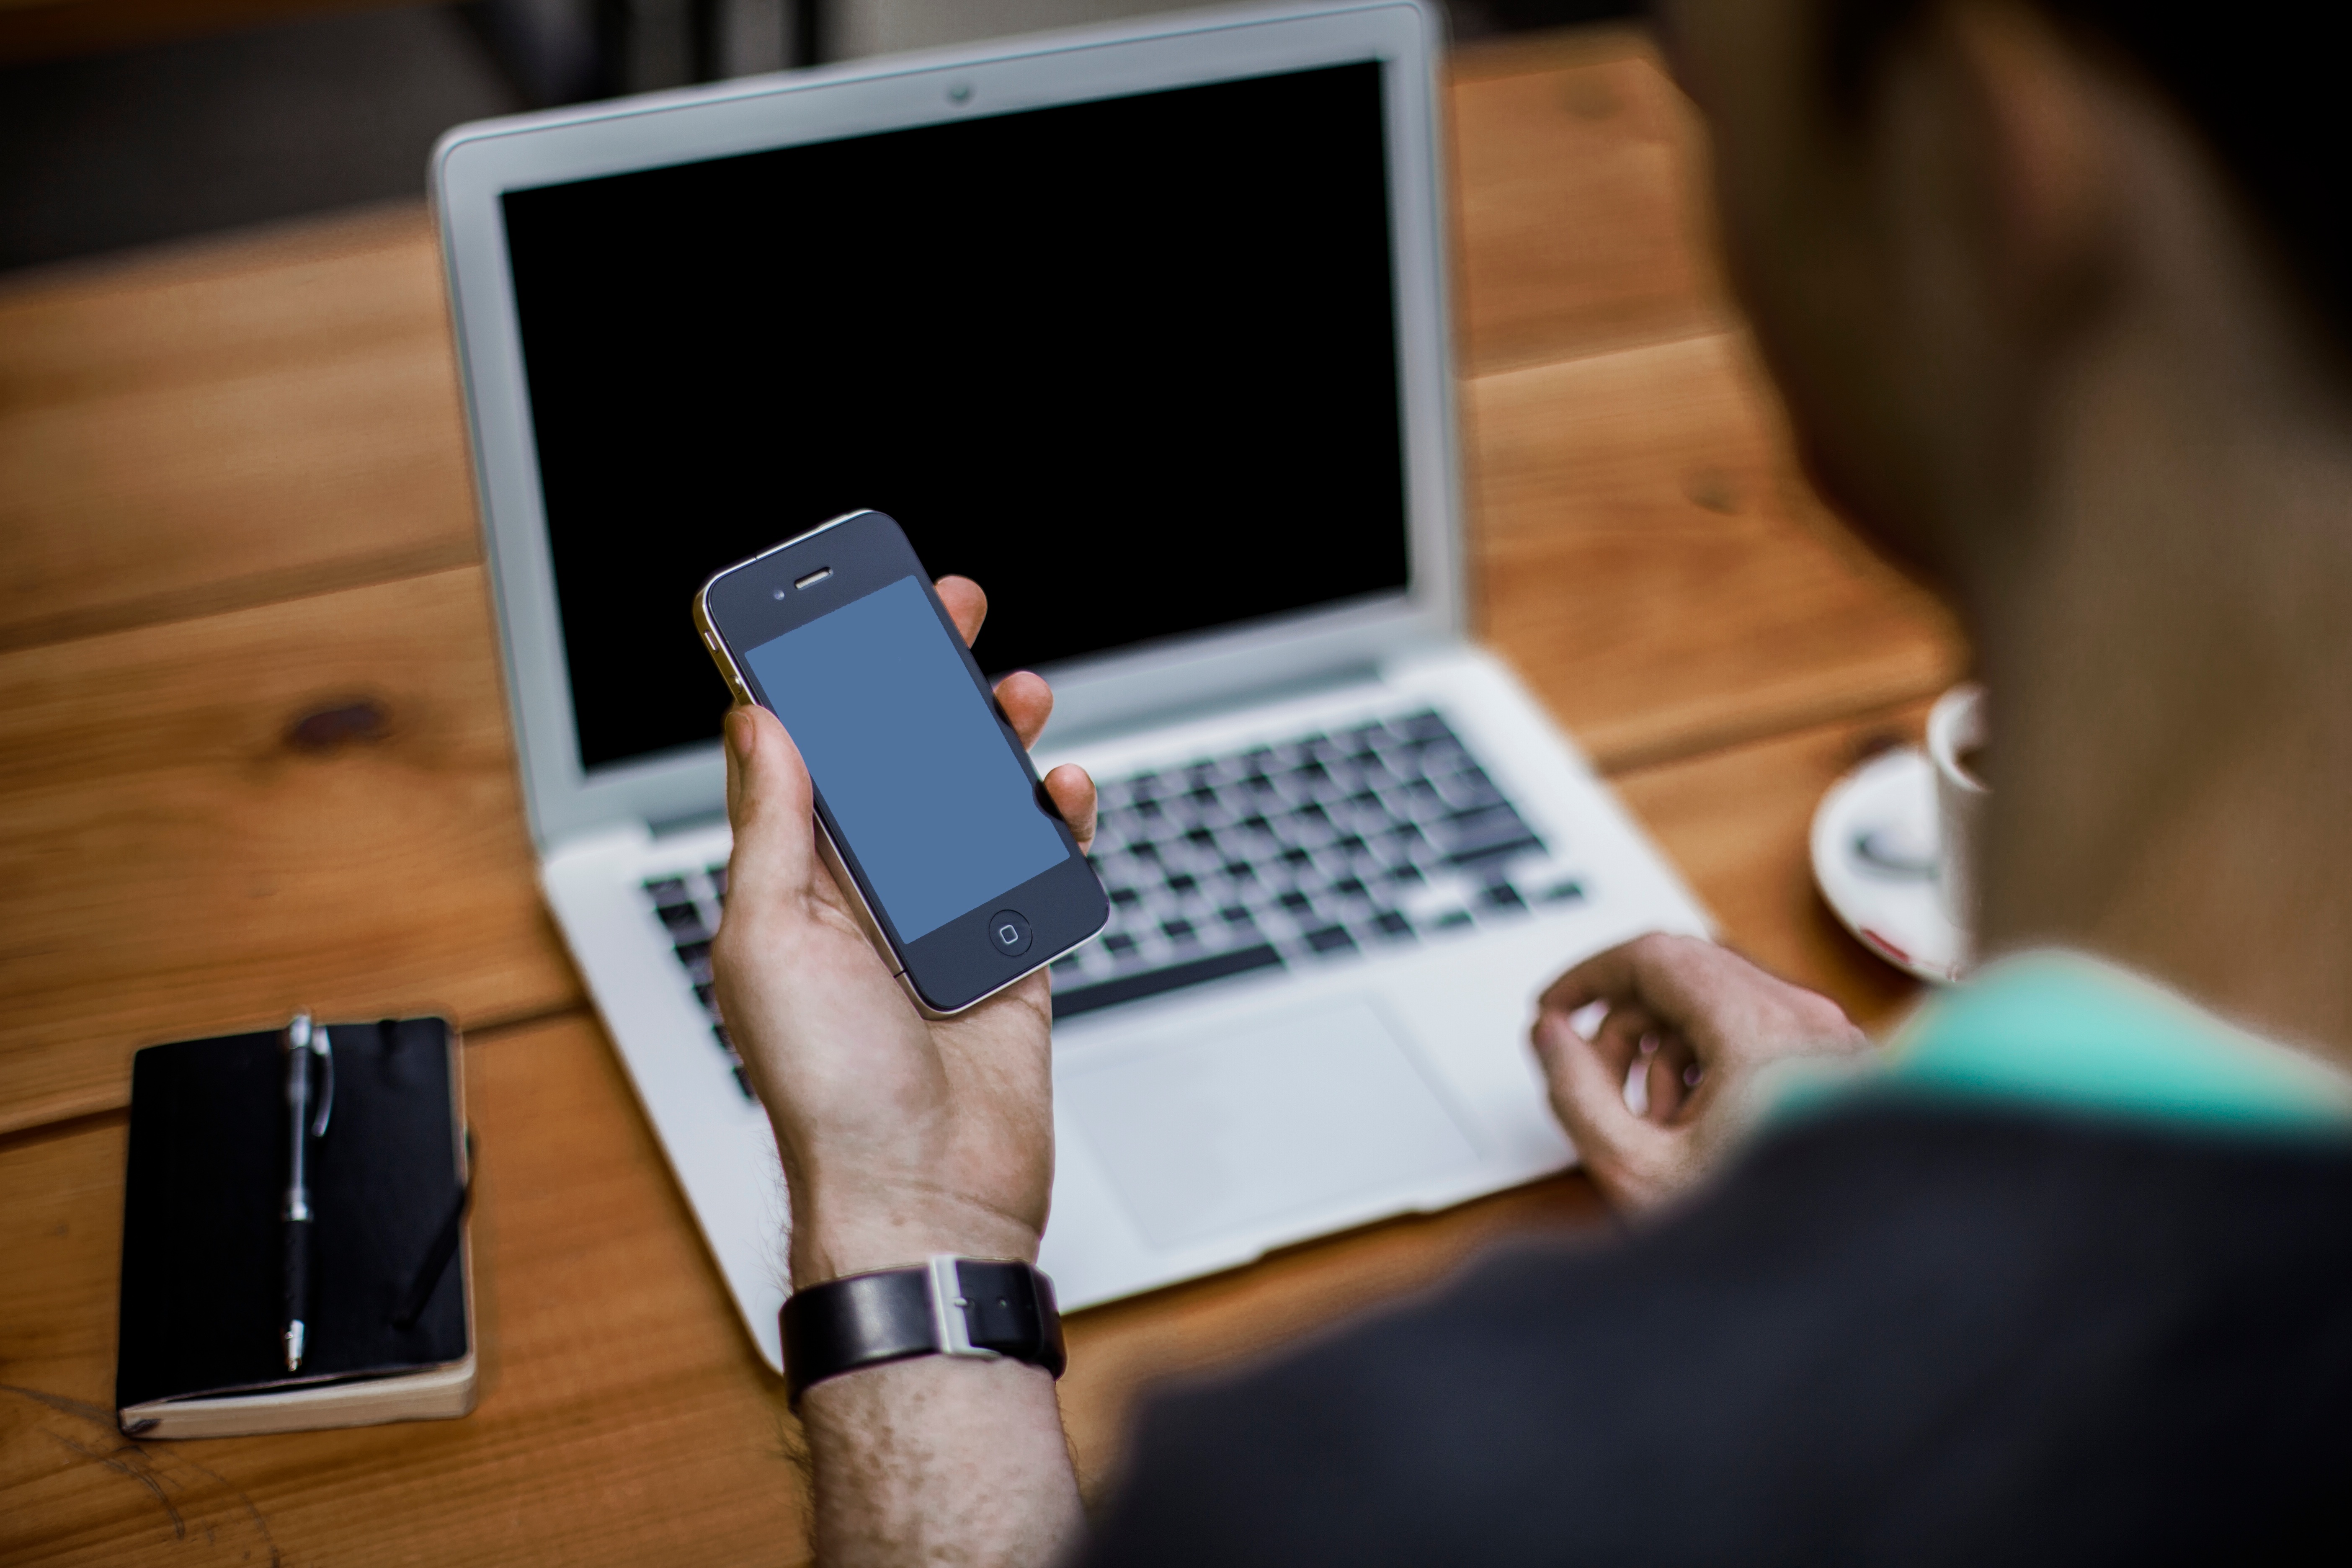
iphone, smartphone, macbook, mac, mobile, writing, hand, gadget, learning, personal computer